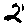
Label: 2